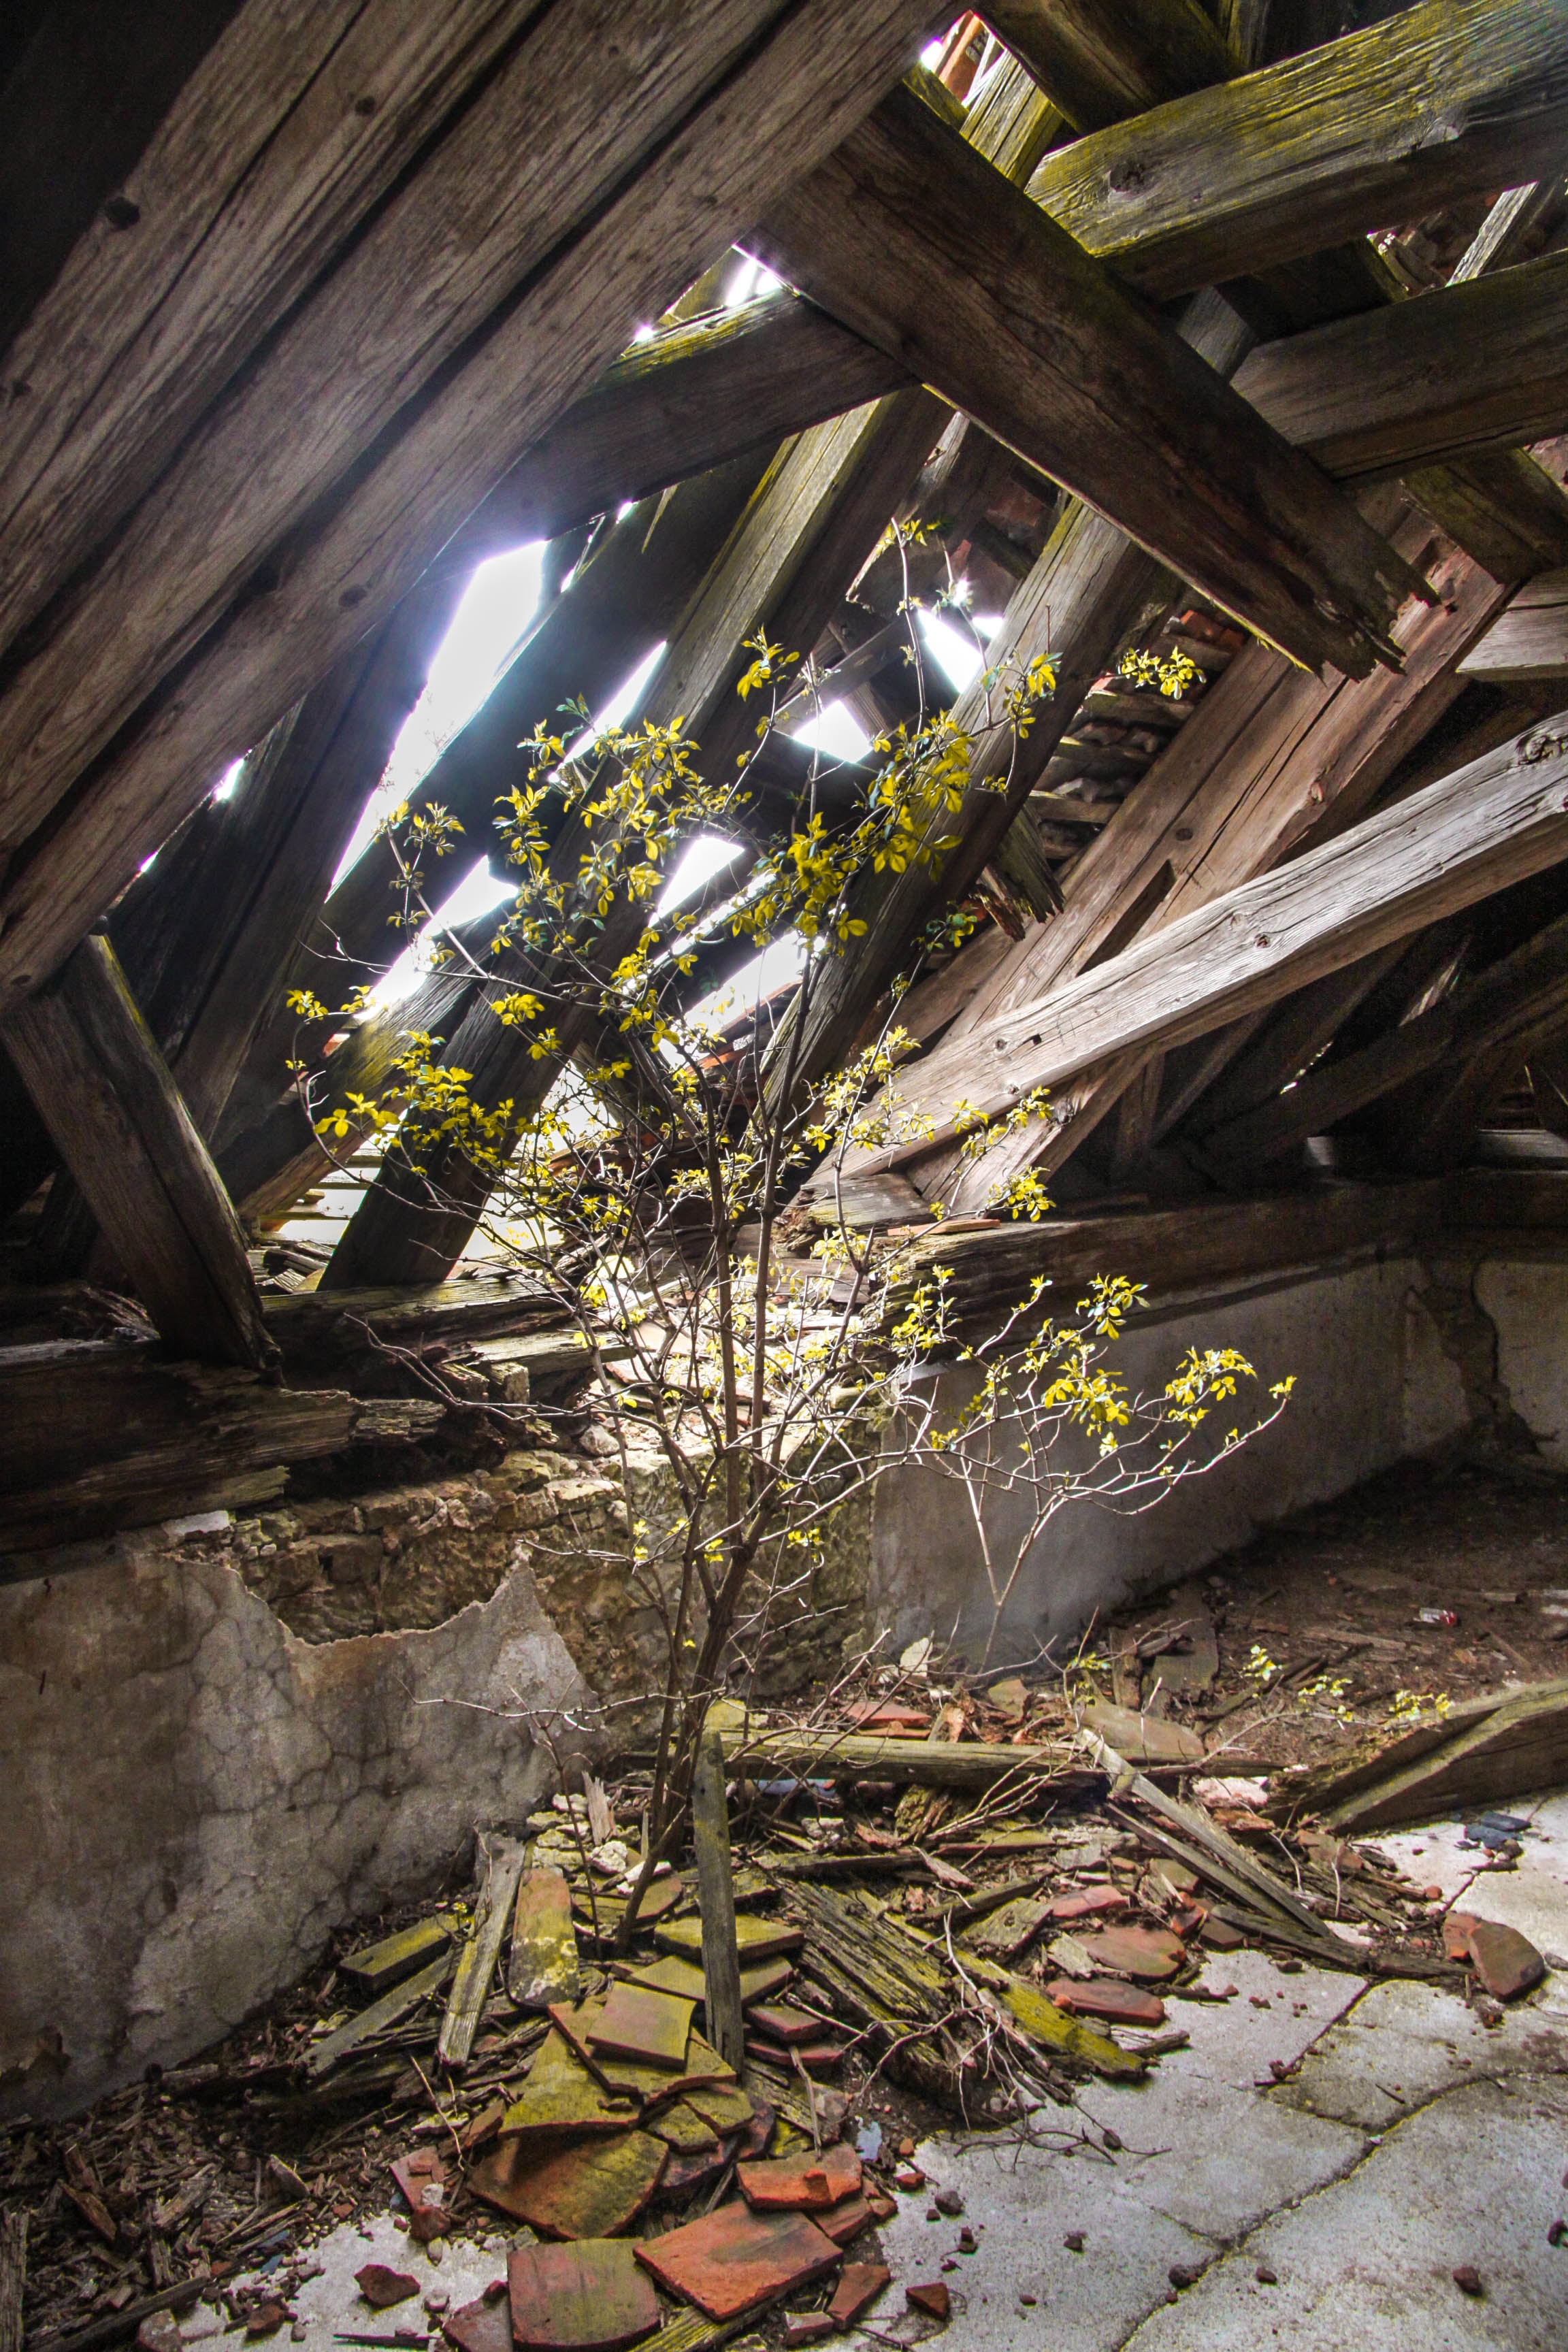
tree, wood, old, still life, bricks, forward, lapsed, roof truss, storm damage, urban area, wind damage